Suzanne Imber

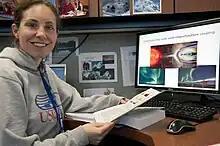
Imber at her desk at Goddard Space Flight Center in 2011

Suzanne Mary Imber (born May 1983) is a British planetary scientist specialising in space weather at the University of Leicester. She was the winner of the 2017 BBC Two television programme "Astronauts, Do You Have What It Takes?".